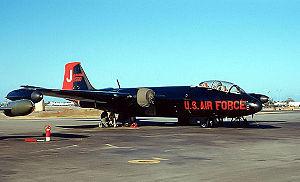
Martin B-57B-MA Serial 52-1560 du 71st Light Bomber Squadron - 1957. Cet avion était aussi l'un de ceux de la patrouille d'acrobaties aériennes des Black Knights. Après son départ de France, cet avion fut affecté au 8th Tactical Bombardment Squadron basé à Phan Rang Air Base au Sud-Vietnam et effectua des missions de combat (bombardements) à la fin des années 1960."
Le Martin B-57 est un bombardier tactique américain biréacteur. Au départ conçu comme une version construite sous licence du bombardier britannique English Electric Canberra, il s'est peu à peu transformé en avion militaire très polyvalent. Ainsi des versions de reconnaissance aérienne, de reconnaissance météorologique, et de guerre électronique ont fait leur apparition. Cet avion fut même parmi les premiers aéronefs à tirer une arme à guidage laser. Dans la nomenclature du constructeur il est connu comme Martin 272.
La base aérienne de Laon-Couvron est une ancienne base de l'United States Air Forces in Europe construite en 1953 à Couvron-et-Aumencourt, près de Laon, dans l'Aisne. Durant la guerre froide, la base de Laon-Couvron fut une base de la ligne de front des USAFE.